Raas cat

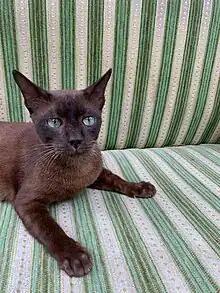
Busok Raas chocolate variation

Their fur is short, fine and soft in solid patterns, two colors, and color dots, in blue (grey) and cinnamon (dark brown). The blue color can be present in a solid and two-color pattern with blue fur found on most of the body and white on the chest and stomach with unclear boundaries. Meanwhile, cinnamon color can be present in a solid pattern or color dots. Cats with a blue color are known as Busok cat, while those with a cinnamon color are known as Amethyst cat. The amethyst cat is the type that appear most rarely and is classified as a recessive color. However new black and lilac variations have emerged.